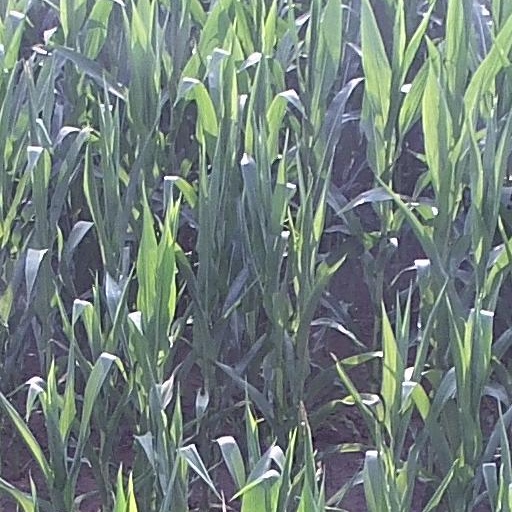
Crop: maize; corn